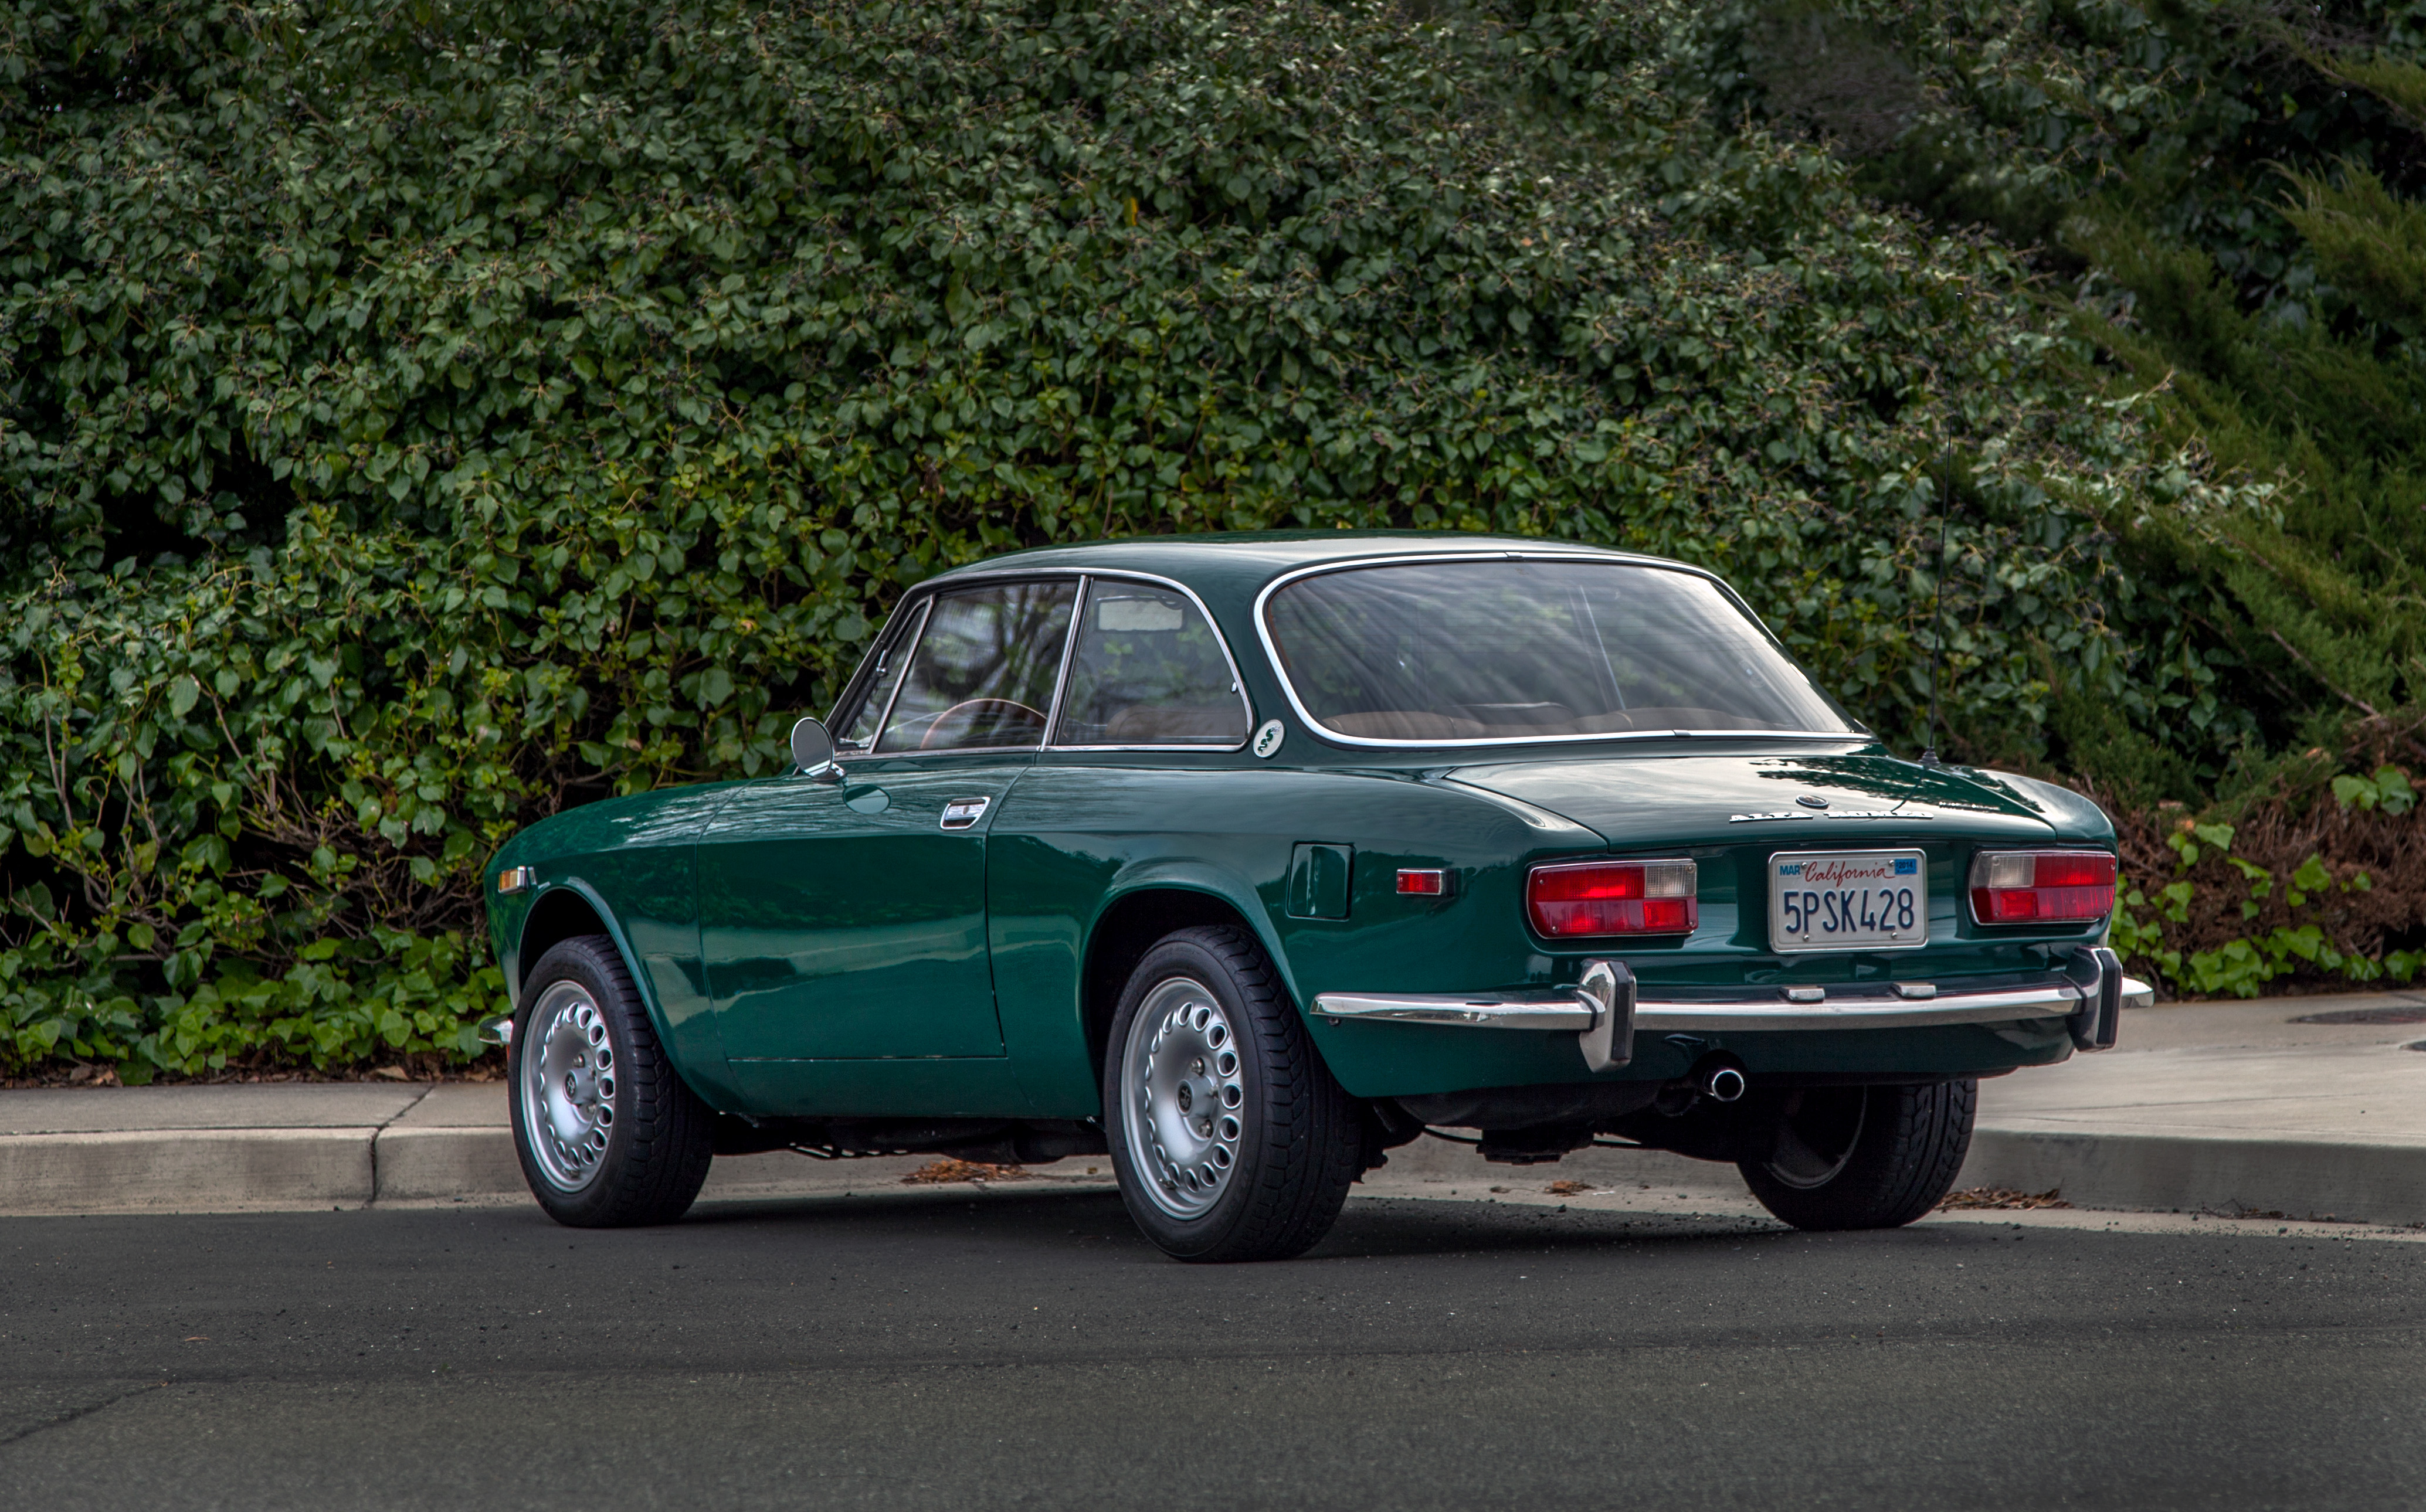
car, vehicle, classic car, sports car, cool image, sedan, convertible, antique car, land vehicle, automobile make, luxury vehicle, performance car, executive car